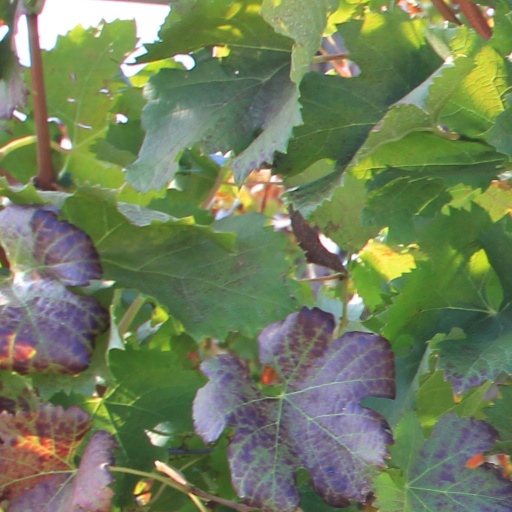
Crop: grape